Cancer stem cell

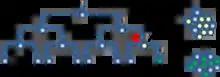
Figure 4: In the clonal evolution model, all undifferentiated cells have similar possibility to change into a tumorigenic cell.

These two models are not mutually exclusive, as CSCs themselves undergo clonal evolution. Thus, the secondary more dominant CSCs may emerge, if a mutation confers more aggressive properties (Fig. 5).